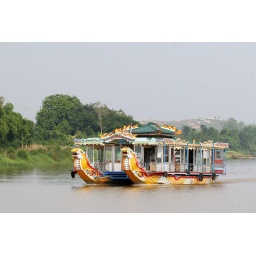
Along the river in a dragon boat